Derby Blackfriars

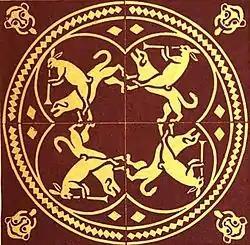
Medieval floor tiles found at the friary, showing a hare riding a dog

The priory was located on the street currently known as Friargate: the site was densely built over as the town of Derby grew beyond its medieval footprint. The street contains more buildings from the 1600s than any other street in Derbyshire. In the 1700s the street became a fashionable place for the wealthy to live and many large Georgian houses were built, including what is now the Pickford's House Museum. The street was also home to several schools, to Derby Gaol and later to Derby Friargate railway station.